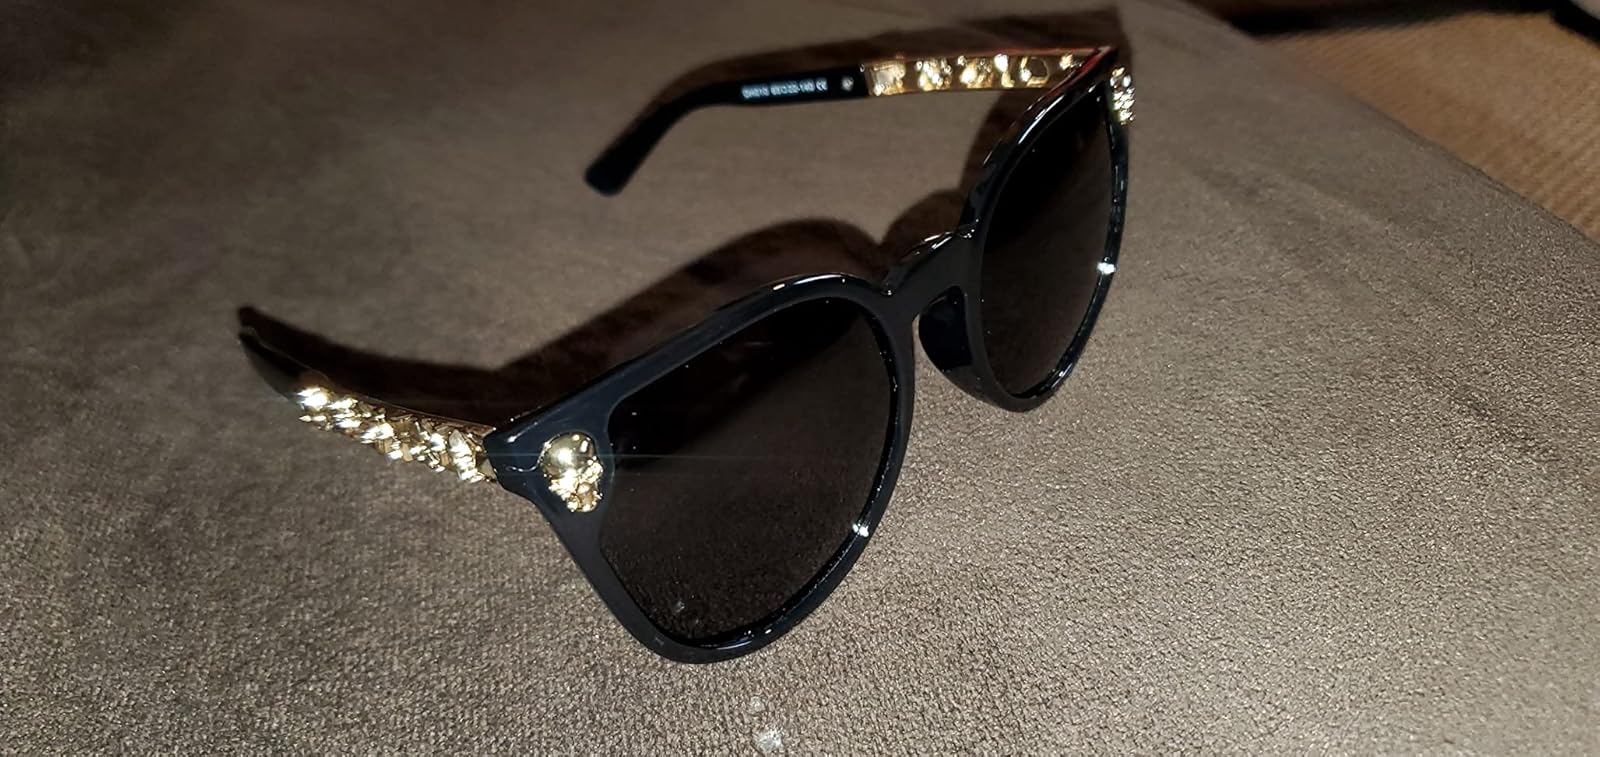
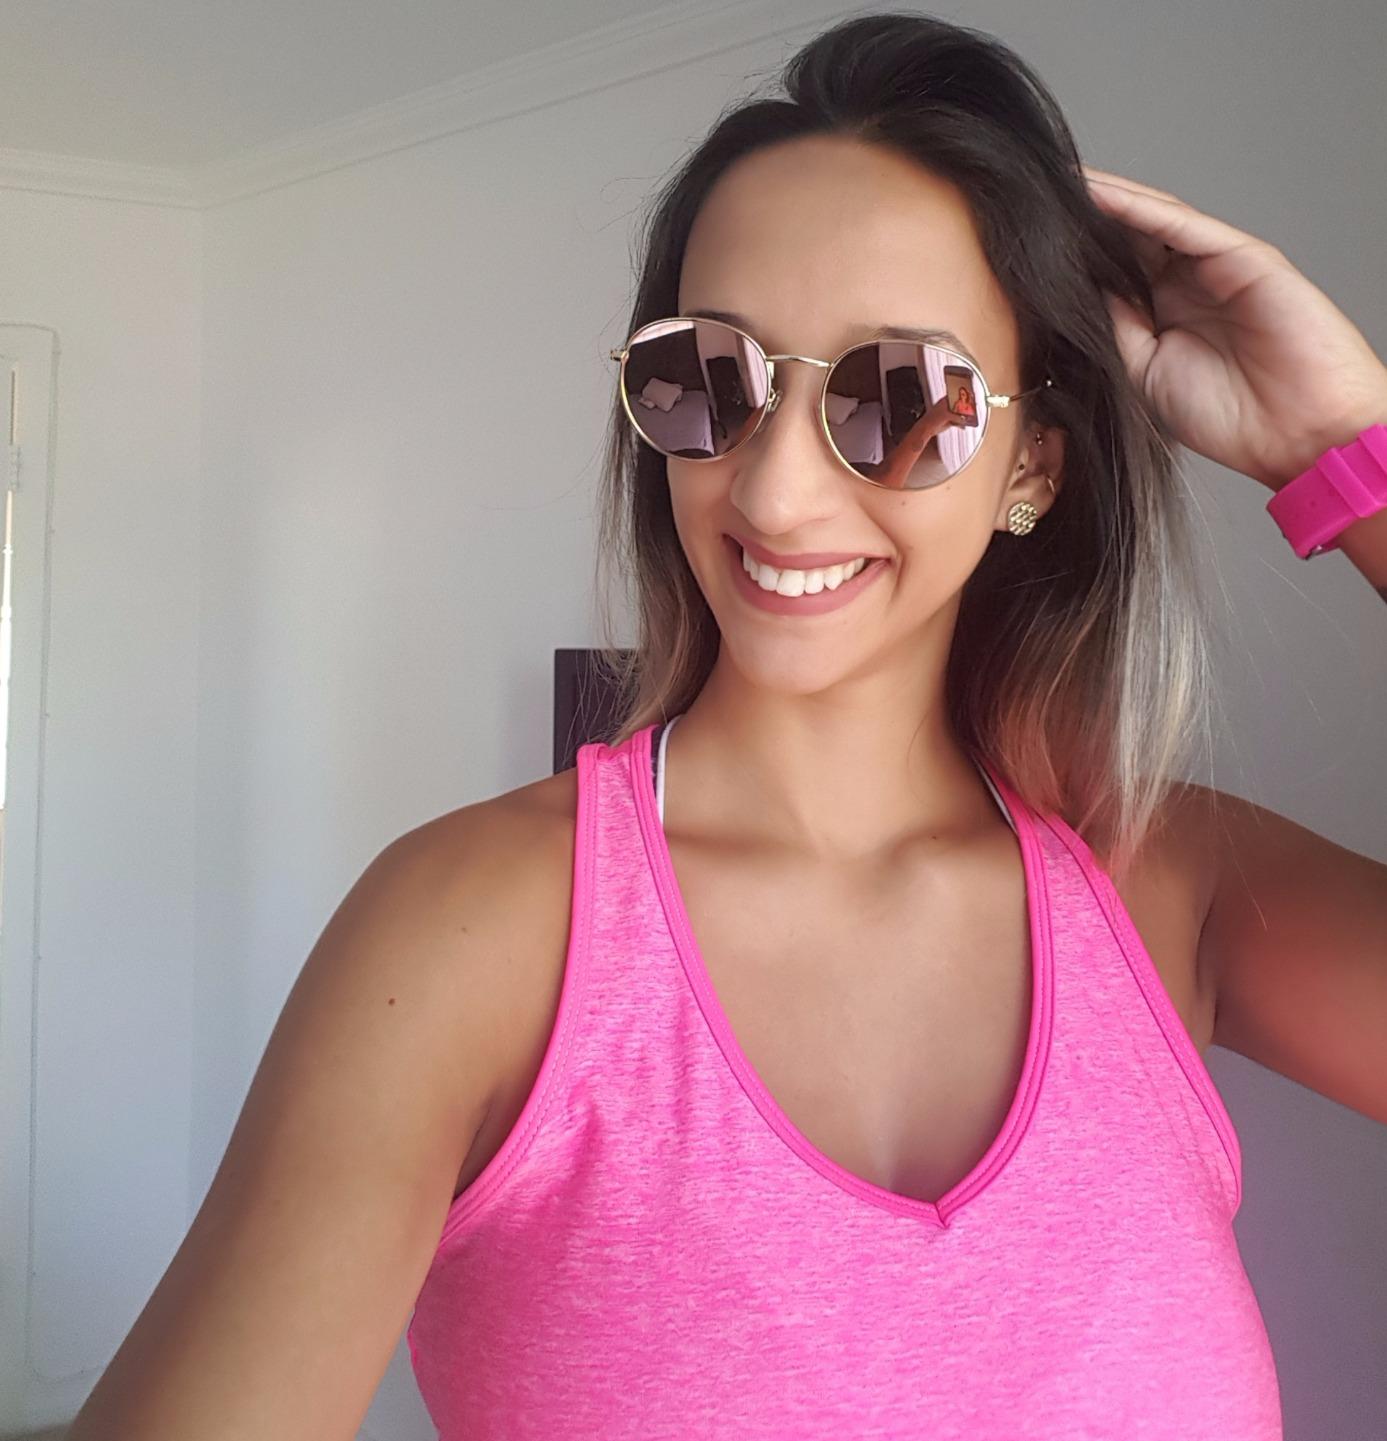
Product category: accessories_sunglasses
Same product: no